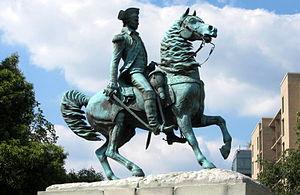
La ville de Washington compte de nombreuses sculptures en plein air. La Smithsonian Institution en compte près de 900 dans son inventaire. En plus des plus célèbres monuments et mémoriaux de la capitale, de nombreuses personnalités reconnues comme des héros nationaux ont été honorées, à titre posthume, une statue les représentant dans un parc ou une place publique. Certains de ces personnages de l'histoire américaine sont représentés plusieurs fois dans la capitale. Abraham Lincoln, par exemple, est représenté par au moins trois sculptures, dont celles au Lincoln Memorial, au Lincoln Park, et à l'ancienne Cour supérieure du district de Columbia. Plusieurs personnalités internationales, telles Mohandas Karamchand Gandhi, ont également été immortalisées par des statues. D'autres figures humaines ne font référence à aucun personnage historique telle par exemple la statue de la Liberté qui ne doit pas être confondue avec la statue de la Liberté à New York, statue allégorique de 19 ½ pieds de haut qui repose au sommet du dôme du Capitole.